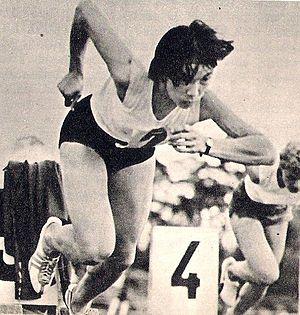
Elżbieta Szyroka est une athlète polonaise spécialiste du sprint. En 1962 à Belgrade, elle remporte avec Teresa Ciepły, Barbara Sobotta et Maria Piatkowska le titre aux championnats d'Europe sur relais 4 × 100 mètres en 44 s 5, ce qui constitue également un record d'Europe de la discipline.